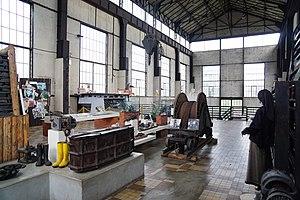
L'intérieur bâtiment de la machine d'extraction du puits Bayard (musée de Brassac-les-Mines).
Le musée de la mine de Brassac-les-Mines est installé dans la salle de la machine d'extraction du puits Bayard.
Brassac-les-Mines est une commune française, située dans le département du Puy-de-Dôme en région d'Auvergne-Rhône-Alpes.